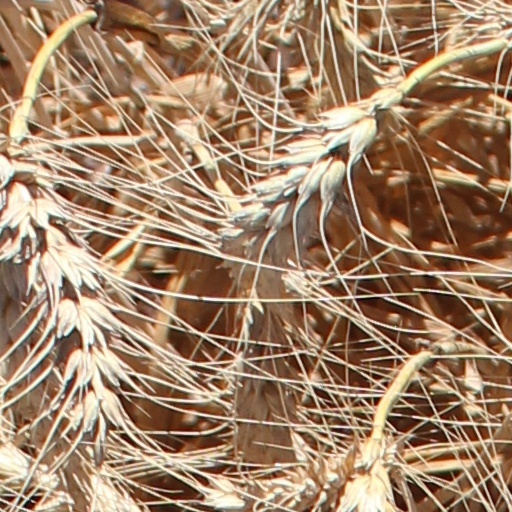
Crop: wheat